List of giant squid specimens and sightings

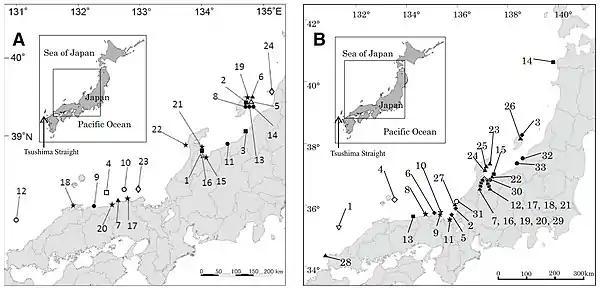
Locations of the 57 giant squid specimens encountered in the Sea of Japan between January 2014 and March 2015, in what remains the largest mass appearance of this species ever recorded, from Kubodera "et al." (2016). The two maps show specimens (numbered chronologically) from the two main stranding events in January–May 2014 (A; spanning #563 to 589) and September 2014–March 2015 (B; spanning #590 to 631).

The giant squid's existence was established beyond doubt only in the 1870s, with the appearance of an extraordinary number of complete specimens—both dead and alive—in Newfoundland waters (beginning with #21). These were meticulously documented in a series of papers by Yale zoologist Addison Emery Verrill. Two of these Newfoundland specimens, both from 1873, were particularly significant as they were among the earliest to be photographed: first a single severed tentacle—hacked off a live animal as it "attacked" a fishing boat (#29)—and weeks later an intact animal in two parts (#30). The head and limbs of this latter specimen were famously shown draped over the sponge bath of Moses Harvey, a local clergyman, essayist, and amateur naturalist. Harvey secured and reported widely on both of these important specimens—as well as numerous others (most notably the Catalina specimen of 1877; #42)—and it was largely through his efforts that giant squid became known to North American and British zoologists. Recognition of "Architeuthis" as a real animal led to the reappraisal of earlier reports of gigantic tentacled sea creatures, with some of these subsequently being accepted as records of giant squid, the earliest stretching back to at least the 17th century.